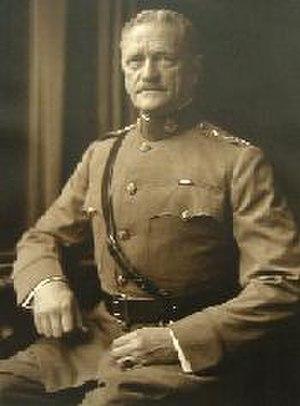
Sont énumérés ici les grades des Forces armées des États-Unis avec leur appellation en anglais, et l'indication du grade équivalent le plus proche dans l'Armée française.